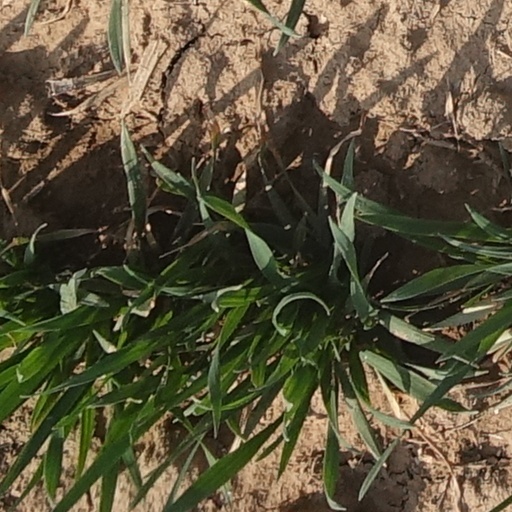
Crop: wheat